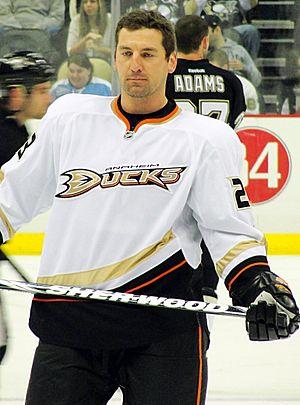
François Beauchemin est un joueur professionnel canadien de hockey sur glace.